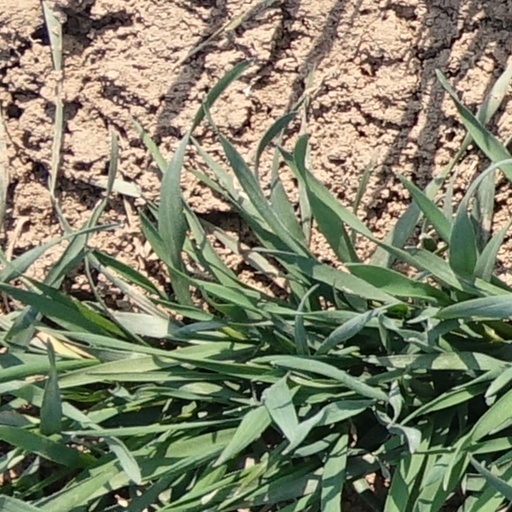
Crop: wheat